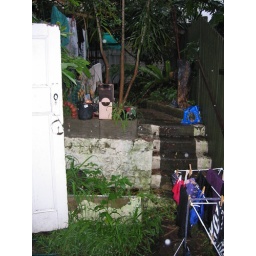
standing in the little courtyard outside the kitchen window, this is the view into the back garden.